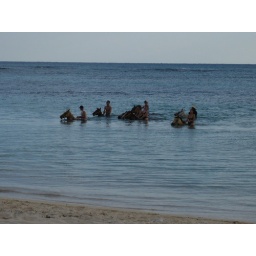
horses in the water